Beighton, Norfolk

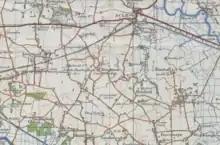

The name of the town was first recorded as "Begetuna" in 1086. The meaning of the world comes from the Old English language meaning 'farmstead of a woman called Beage or of a man called Baega.'